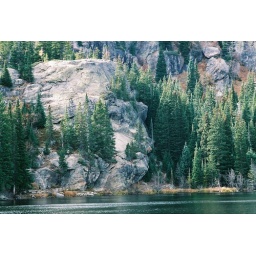
the face in the rock